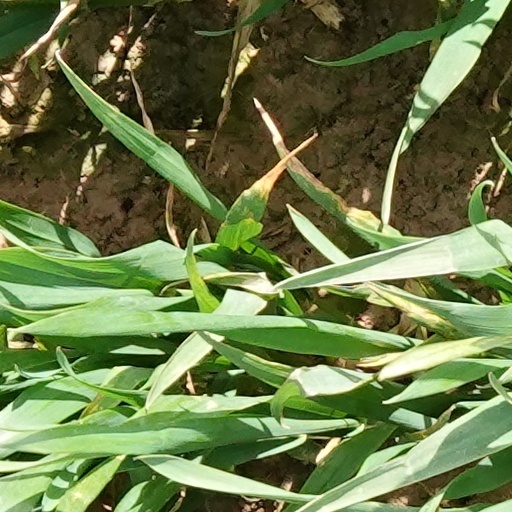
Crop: wheat